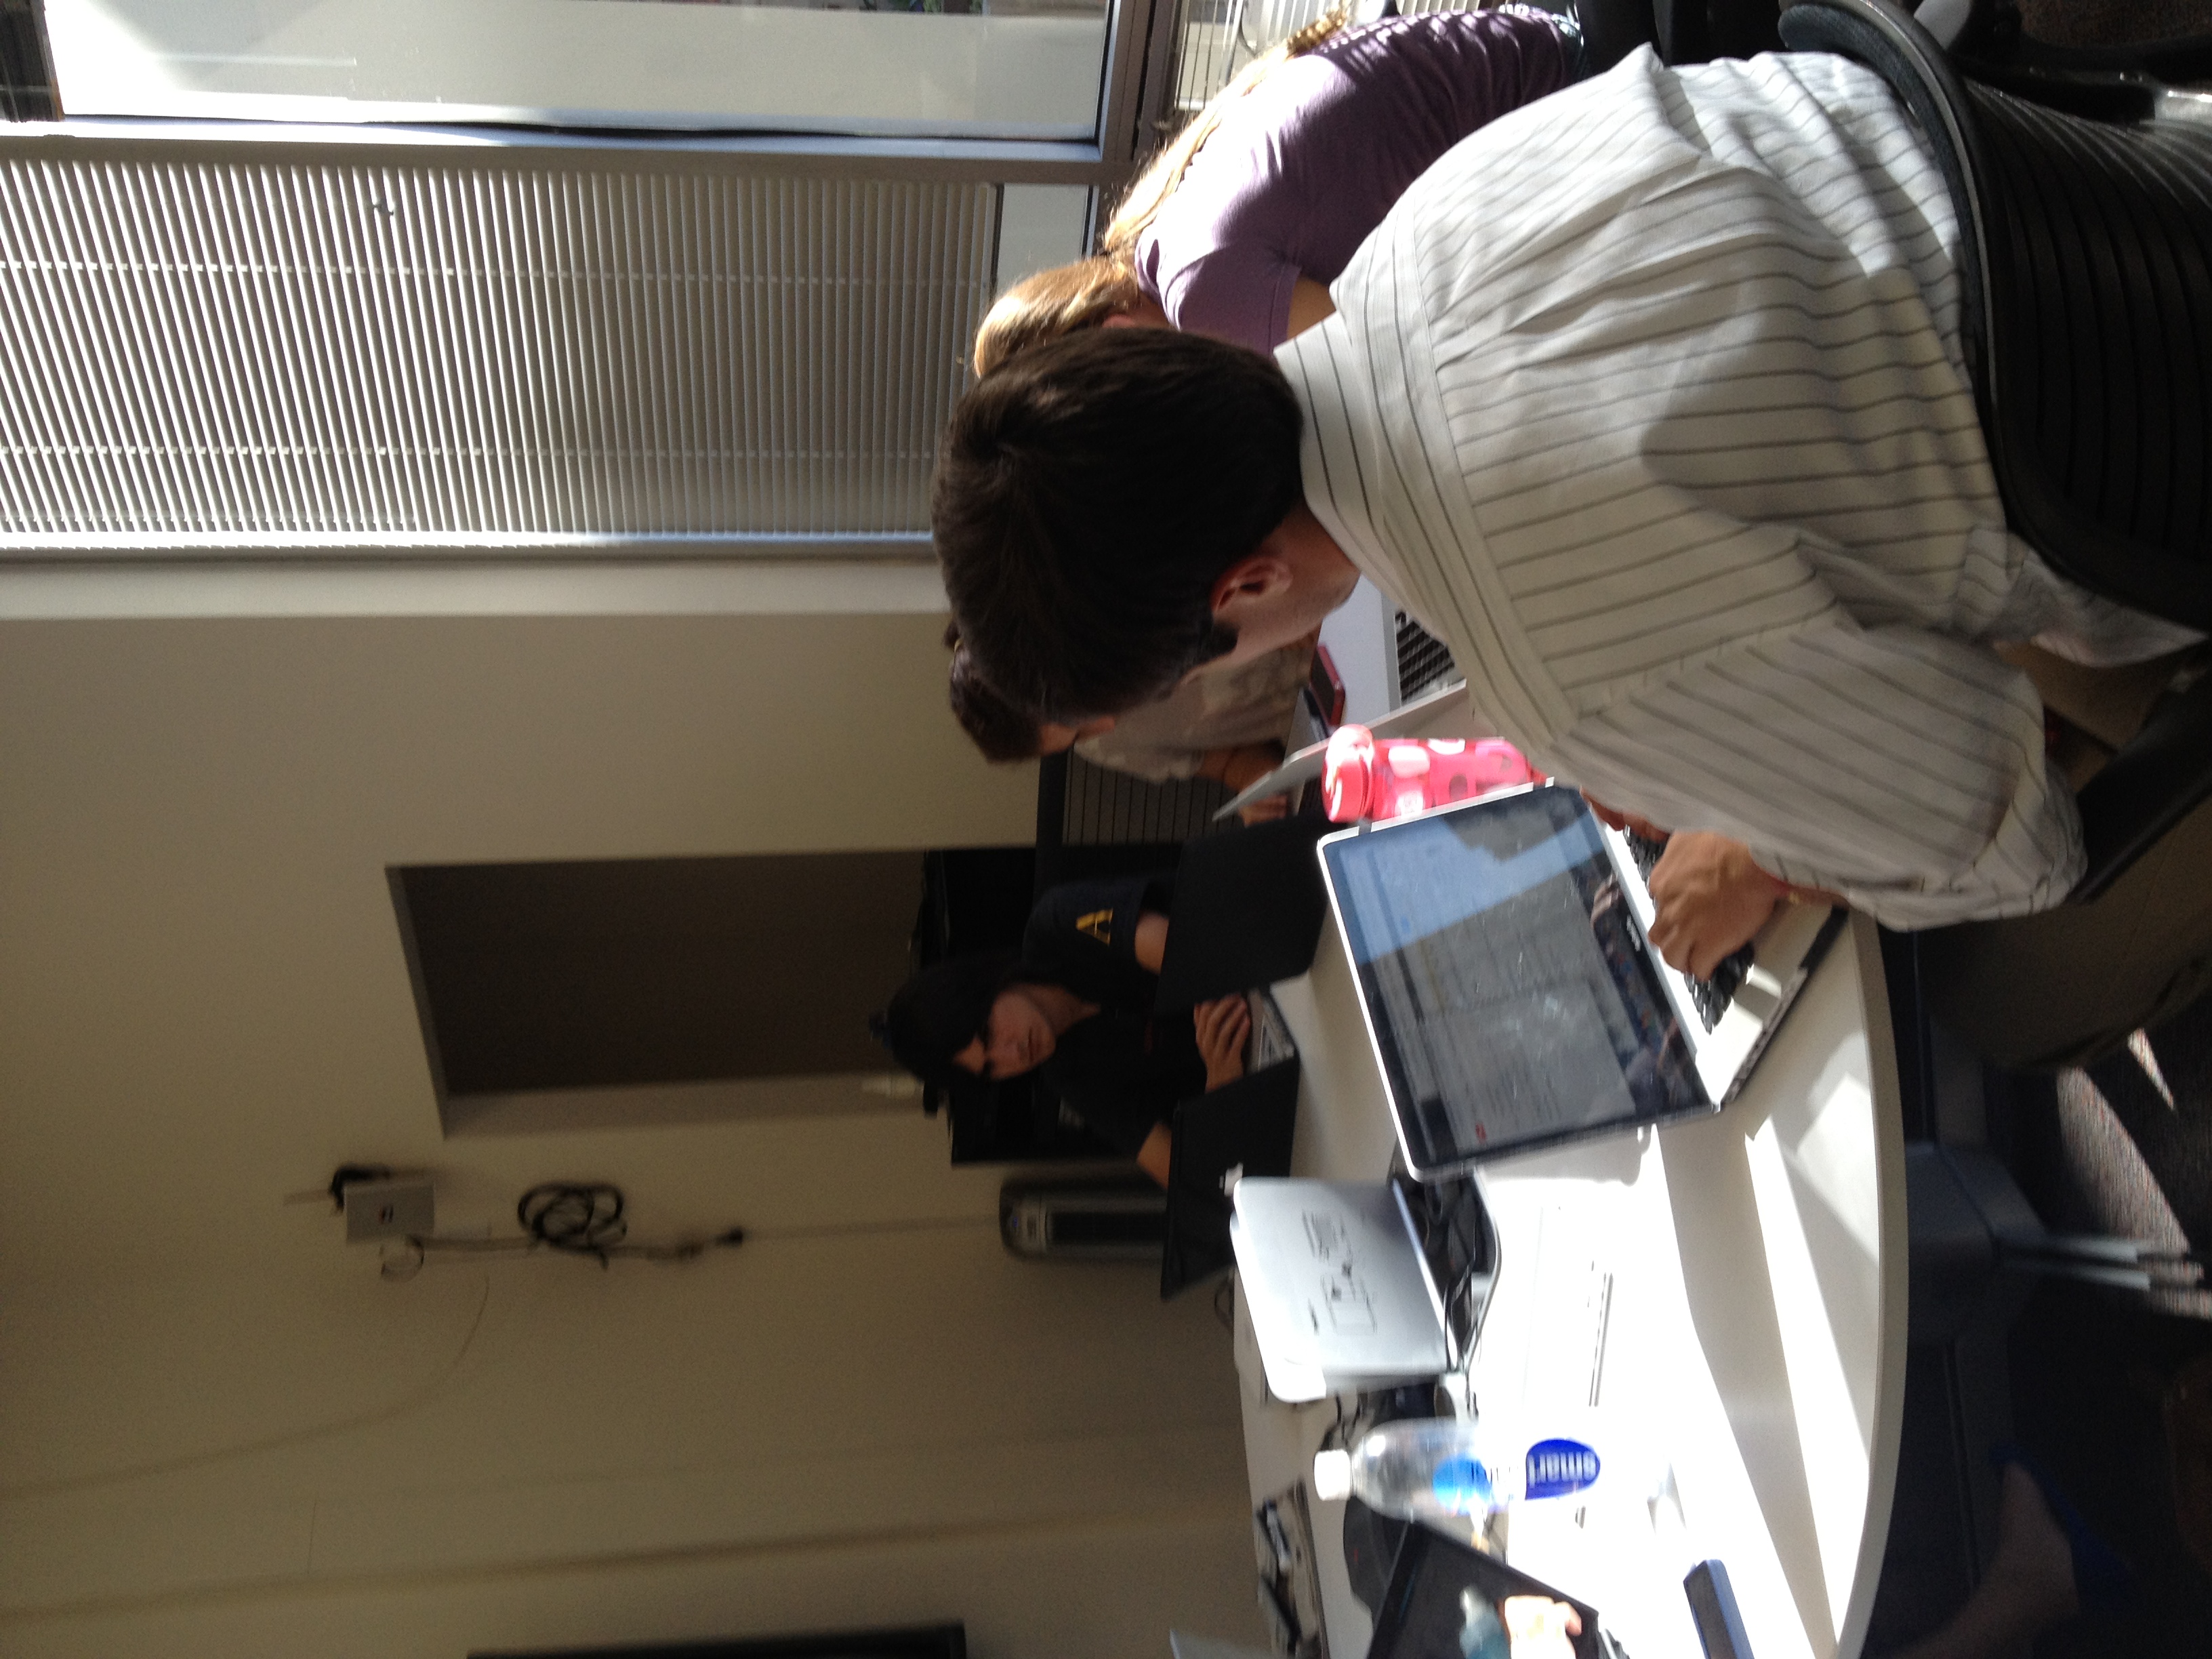
conversation